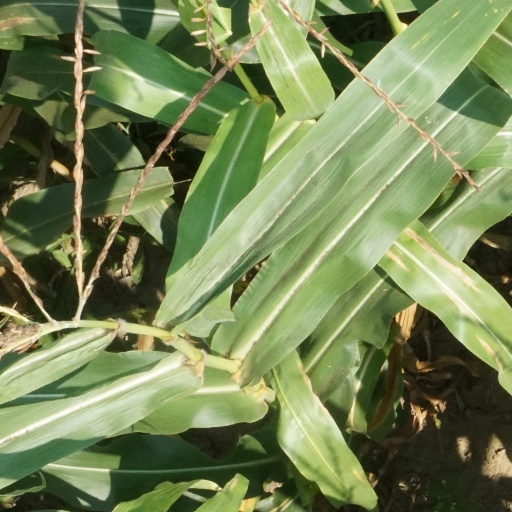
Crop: maize; corn